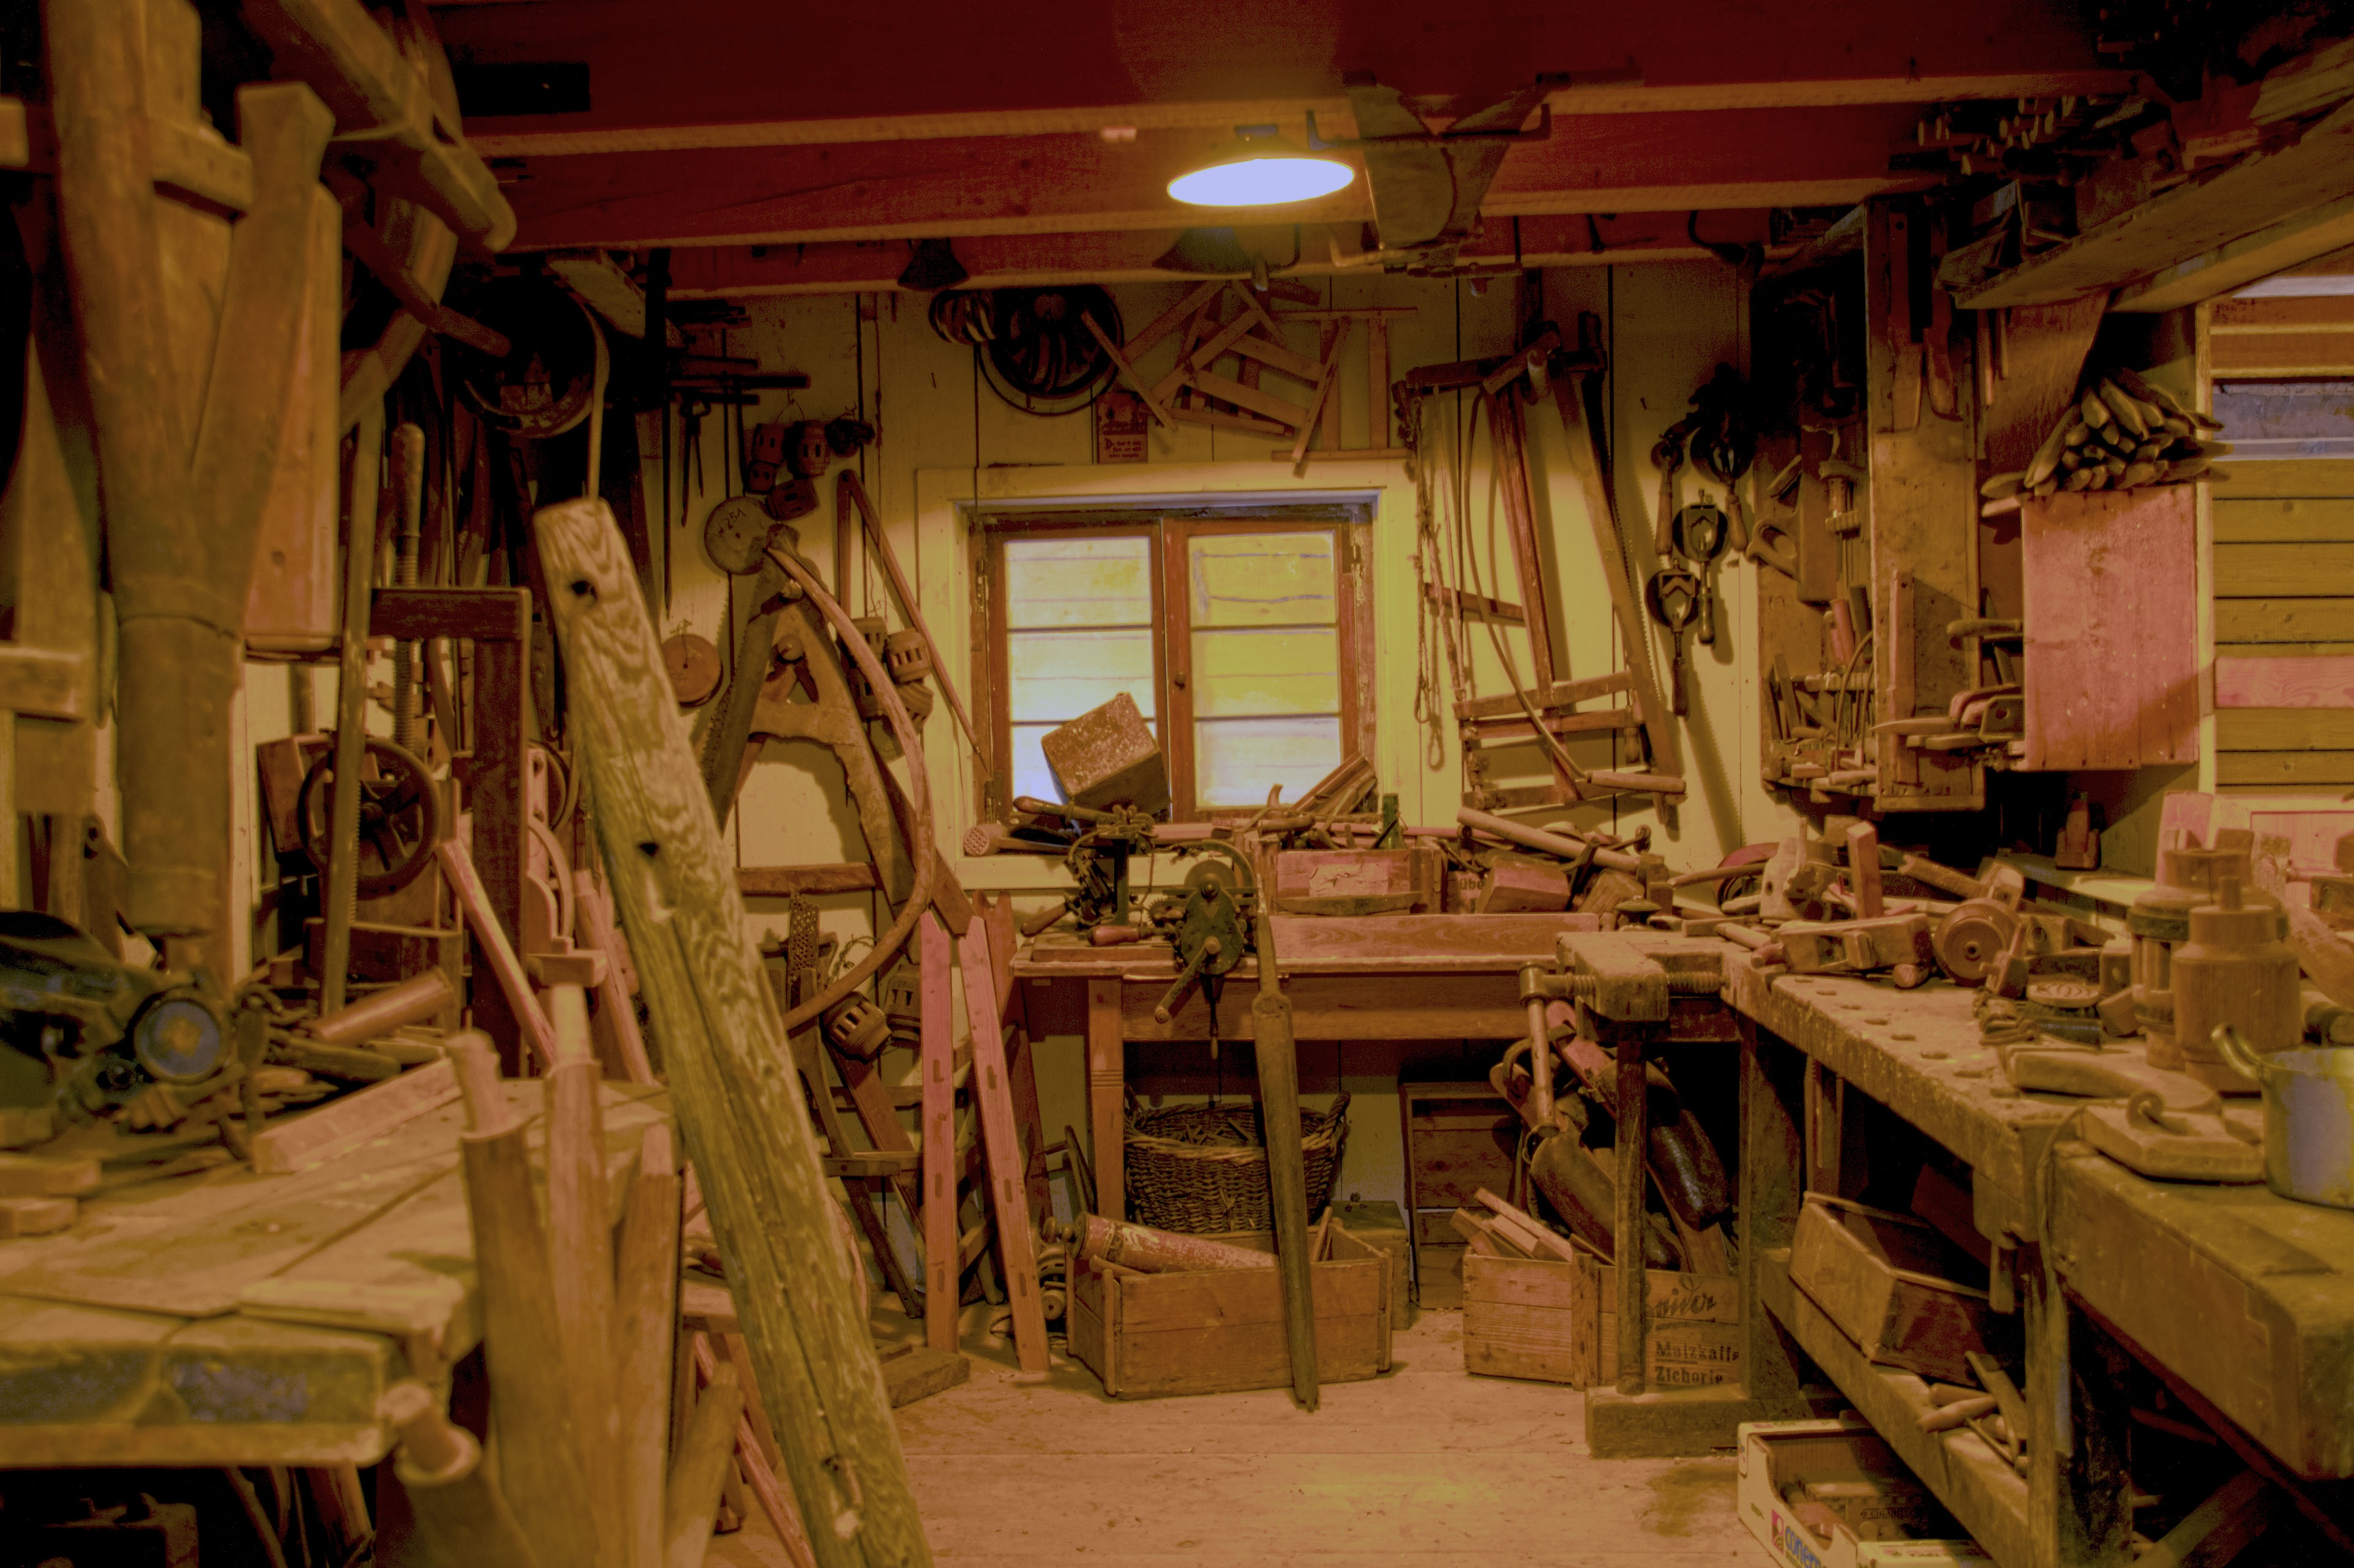
wood, restaurant, workshop, craft, room, interior design, art, tourist attraction